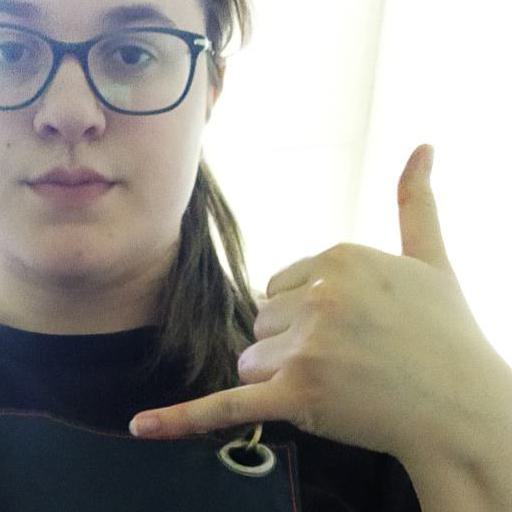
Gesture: call